Ghana Airways

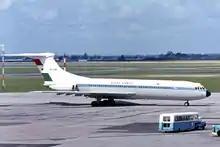
A Ghana Airways Vickers VC-10 at Amsterdam Schiphol Airport in 1965

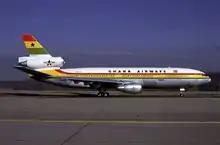
A Ghana Airways McDonnell Douglas DC-10-30 at Zürich Airport in 1988

Ghana Airways was founded on 4 July 1958 by the government of Ghana with a start-up capital of £400,000, with the government holding a 60 percent stake and BOAC holding the remainder. When the company was founded, a seven-year agreement between the airline and BOAC was signed, which saw BOAC personnel being seconded to Accra, and Ghanaian personnel being trained in order for them to take over management and operation of the airline. Prior to the foundation of the company, BOAC and West African Airways Corporation were responsible for international services from Ghana, operating pool services from West Africa to London. For their initial operations, Ghana Airways joined the pool services, when BOAC began operating the Accra–London route on 16 July 1958 with a Boeing 377 Stratocruiser, with the aircraft being operated with the Ghanaian flag and in a livery minimally adapted from that of the UK carrier. The airline's relationship with West African Airways ceased on 30 September, and on 1 October they began operating the domestic and regional flights formerly offered by WAAC. The airline's first aircraft, and hence the first aircraft to be registered in Ghana since the nation became independent, was a de Havilland Heron delivered on 30 December. At the end of the airline's first year of operation they had made a net profit of US$28,000.